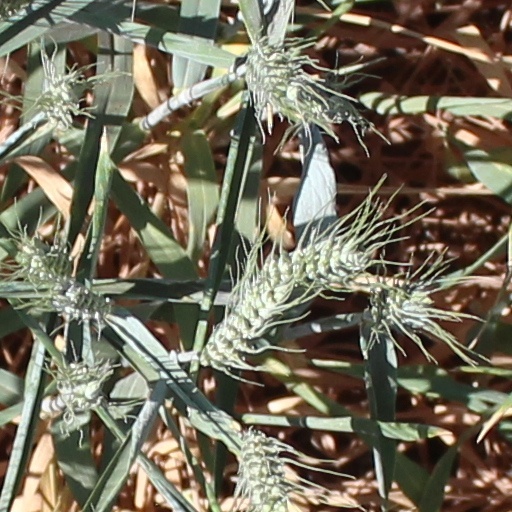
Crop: wheat